David Lennox

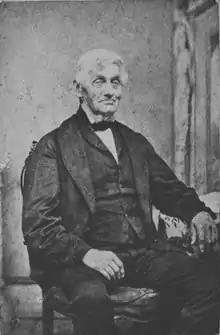

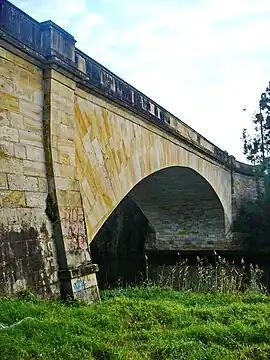
Lansdowne Bridge over Prospect Creek on the Hume Highway at Lansdowne. Opened in 1836, it carries traffic to this day.

David Lennox (1788 – 12 November 1873) was a Scottish-Australian bridge builder and master stonemason born in Ayr, Scotland.